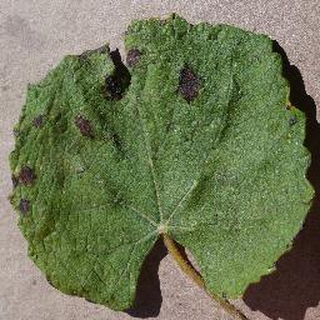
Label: grape_leaf_blight